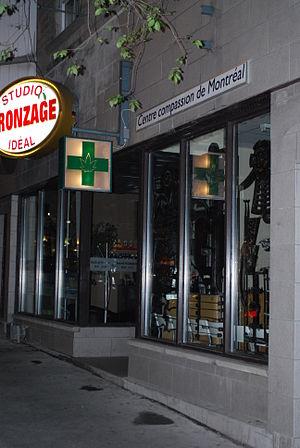
Le cannabis médical désigne le Cannabis sativa, et, par extension, l'ensemble des dizaines de phyto-cannabinoïdes destinés à un usage purement médical, généralement prescrits pour leurs vertus antiémétiques.